Sami Potta Mudichu

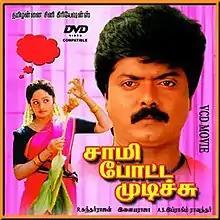
VCD cover

Sami Potta Mudichu is a 1991 Indian Tamil-language drama film, written and directed by R. Sundarrajan. The film stars Murali and Sindhu. It was released on 11 January 1991, and became a success.